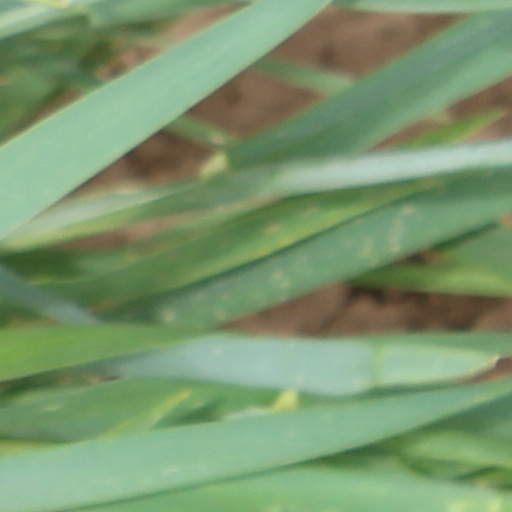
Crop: wheat